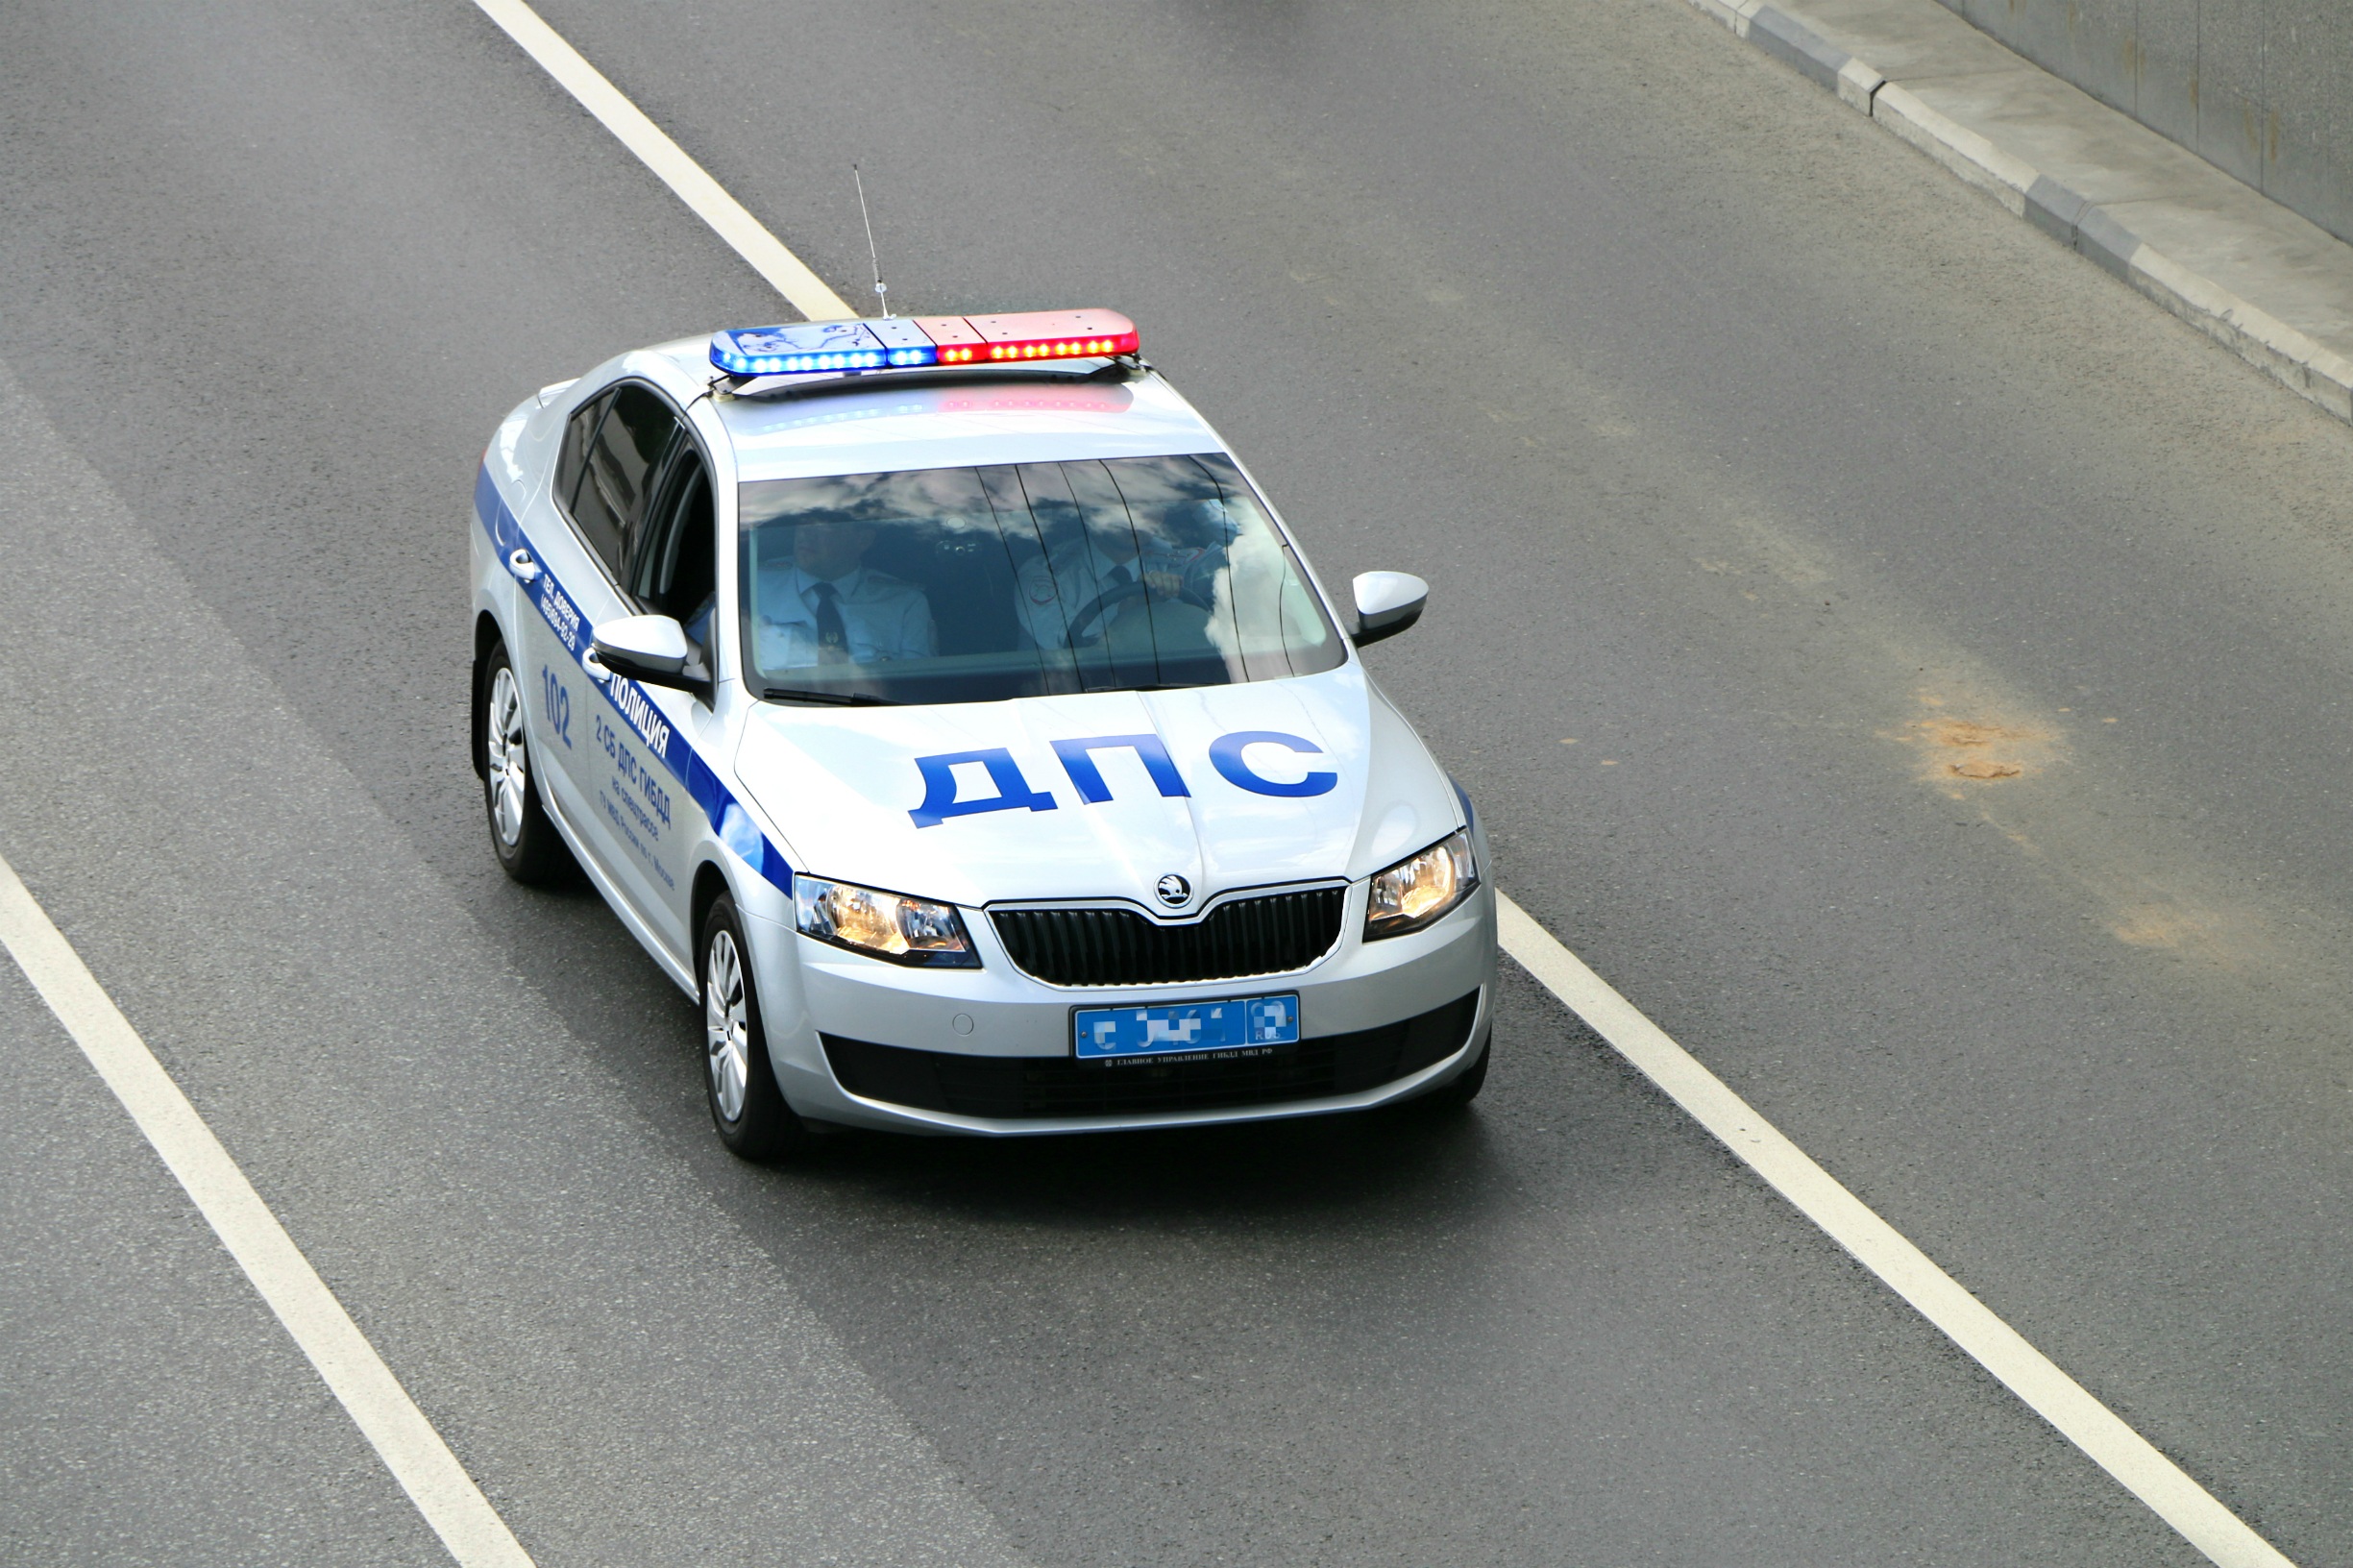
road, car, driving, vehicle, machine, siren, police, patrol, race track, chase, rules, police car, the intruder, automobile make, luxury vehicle, vehicle registration plate